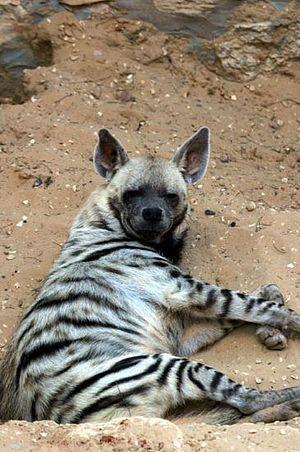
La faune de Tunisie est constituée d'une grande diversité d'animaux d'affinité principalement méditerranéenne et saharo-sindienne.
Hyaena est un genre de hyènes de la famille des Hyaenidae.